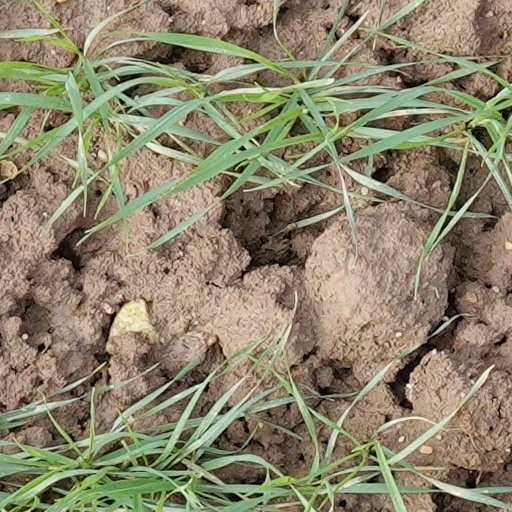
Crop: wheat